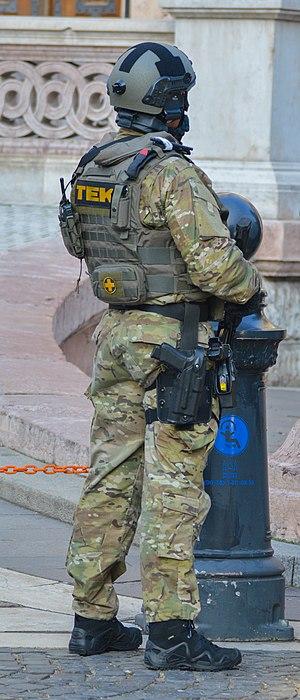
Le Centre de lutte antiterroriste, anciennement Service antiterroriste est une unité antiterroriste hongroise rattachée à la direction de la Police d'intervention. Ses missions sont d'éviter toute menace terroriste qui pourrait toucher la Hongrie ou ses frontières.